Paris by Night 94

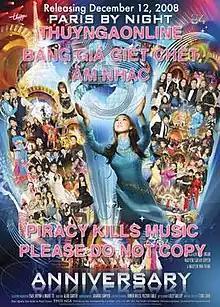
Poster for PBN 94

Paris By Night 94: 25th Anniversary is a "Paris By Night" program produced by Thúy Nga that was filmed at the Terrace Theater at the Long Beach Convention and Entertainment Center on September 20, 2008.